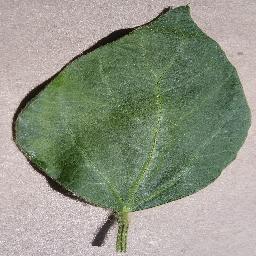
Label: Soybean___healthy